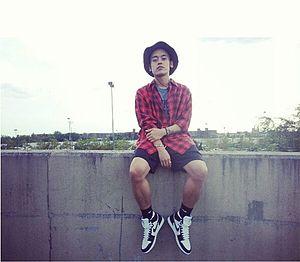
Kim Ji-yong, mieux connu par son nom de scène Okasian, est un rappeur et chanteur sud-coréen. Il sort son premier album Boarding Procedures le 6 décembre 2012. En mai 2017, Okasian joint le sous-label de YG Entertainment, The Black Label.